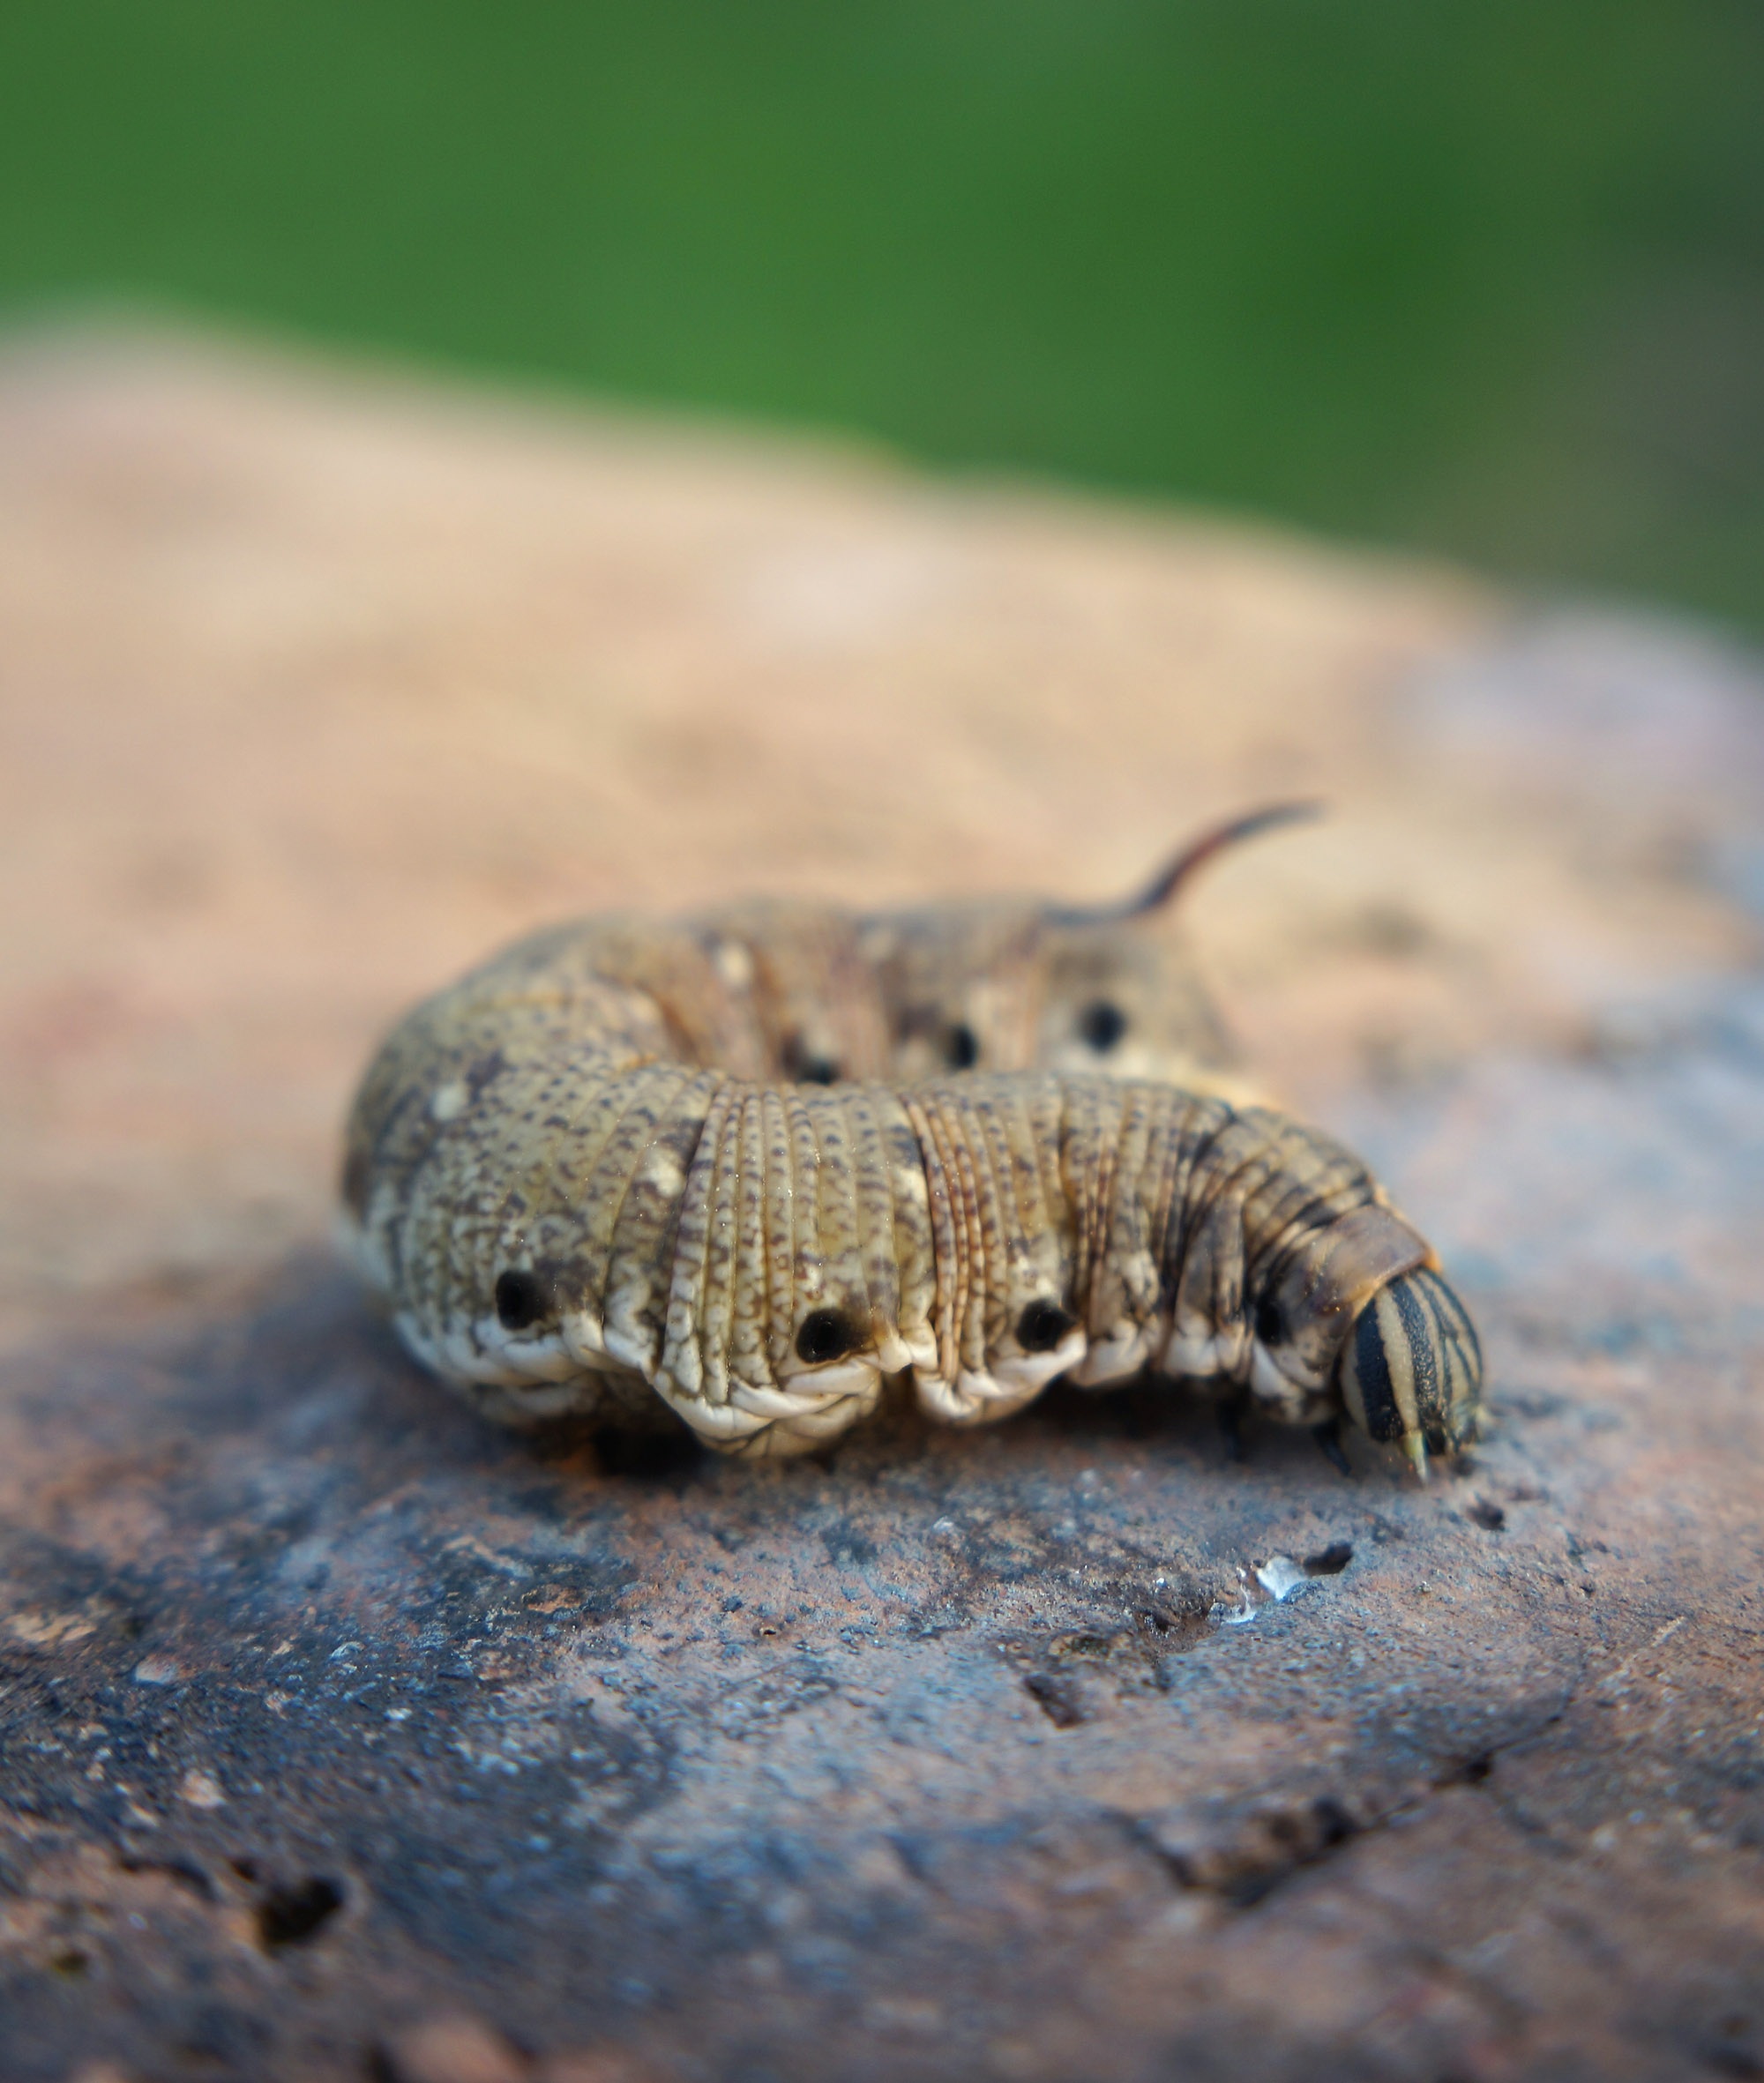
wildlife, insect, butterfly, fauna, invertebrate, caterpillar, close up, insects, larva, macro photography, moths and butterflies, butterfly larva, porcellus